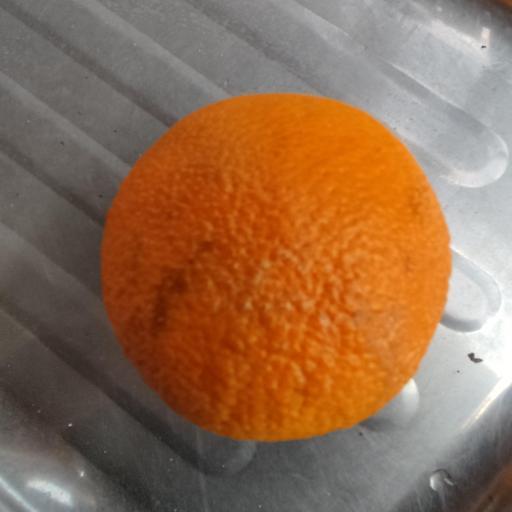
Crop type: Malta